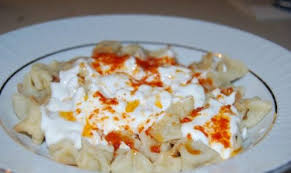
Yemek: manti